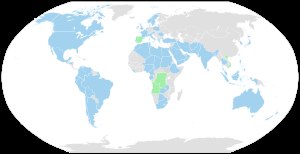
Lockheed Martin C-130 Hercules / Operatører
Militære operatører af C-130 Hercules;      Nuværende operatører      Tidligere operatører
"Lockheed C-130 Hercules er et amerikansk firemotors turboprop militært transportfly designet og oprindeligt bygget af Lockheed. Flyet er i stand til at benytte uforberedte landingsbaner for start og landing, og var oprindeligt designet til troppetransport, evakuering af tilskadekomne, og almindelig godstransport. Det alsidigt anvendelige flystel er blevet benyttet i et stort antal andre roller, Blandt andet som ""gunship"", til at aflevere faldskærmstropper, til search and rescue, til at understøtte videnskabelig forskning, udføre vejrrekognoscering, som tankfly til lufttankning og luftbrandslukning, og til farvandsovervågning. Det er i øjeblikket det primære taktiske transportfly for et stort antal militære styrker verden over; flyet er i tjeneste i over 60 lande. Der findes mere end 40 varianter af Hercules, heriblandt en civil version som bliver markedsført som Lockheed L-100.